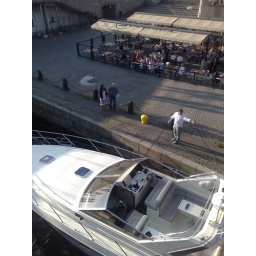
Big boat outside Debaser rock club in the heart of Stockholm.